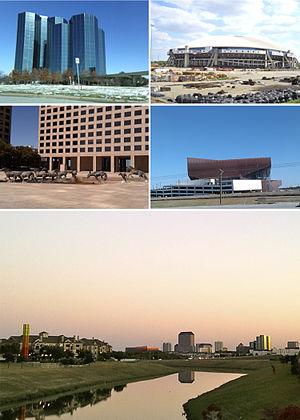
Irving est une ville du Texas située dans le comté de Dallas. La population de la ville était de 191 615 habitants en 2000, on l'estime à 194 547 habitants en 2004 puis 216 290 en 2010. Irving fait partie de la Dallas–Plano–Irving metropolitan division au cœur de Dallas–Fort Worth–Arlington metropolitan area.